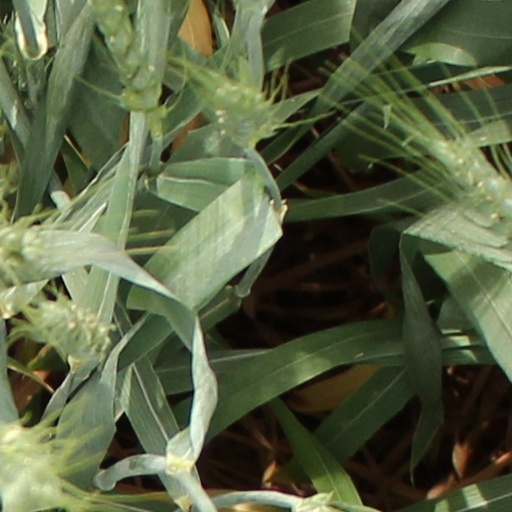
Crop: wheat